Harriet N. Austin

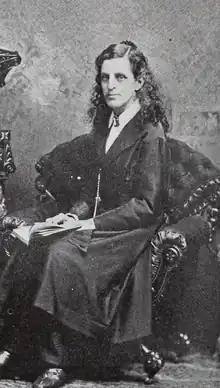

Harriet Newell Austin (August 31, 1826 – May 1891) was an American hydrotherapist, author, and dress-reform advocate. She was the designer of the "American costume," a style of dress meant to promote women's health.